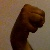
The image shows a hand gesture representing the letter 'M' in Indian Sign Language.